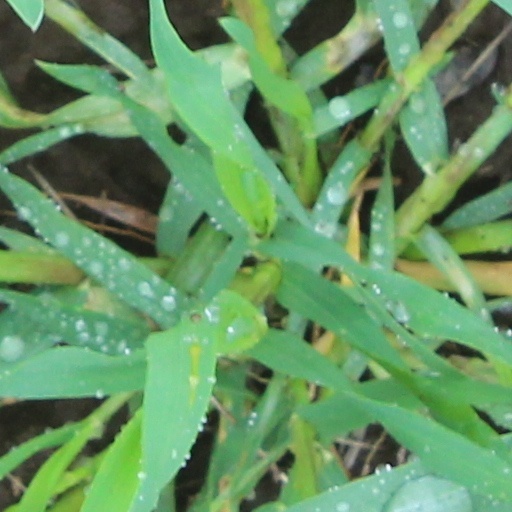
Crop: wheat